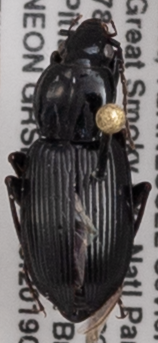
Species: Pterostichus mutus
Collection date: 2019-05-28
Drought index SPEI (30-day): -0.17
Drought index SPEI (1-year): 2.09
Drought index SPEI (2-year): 2.09